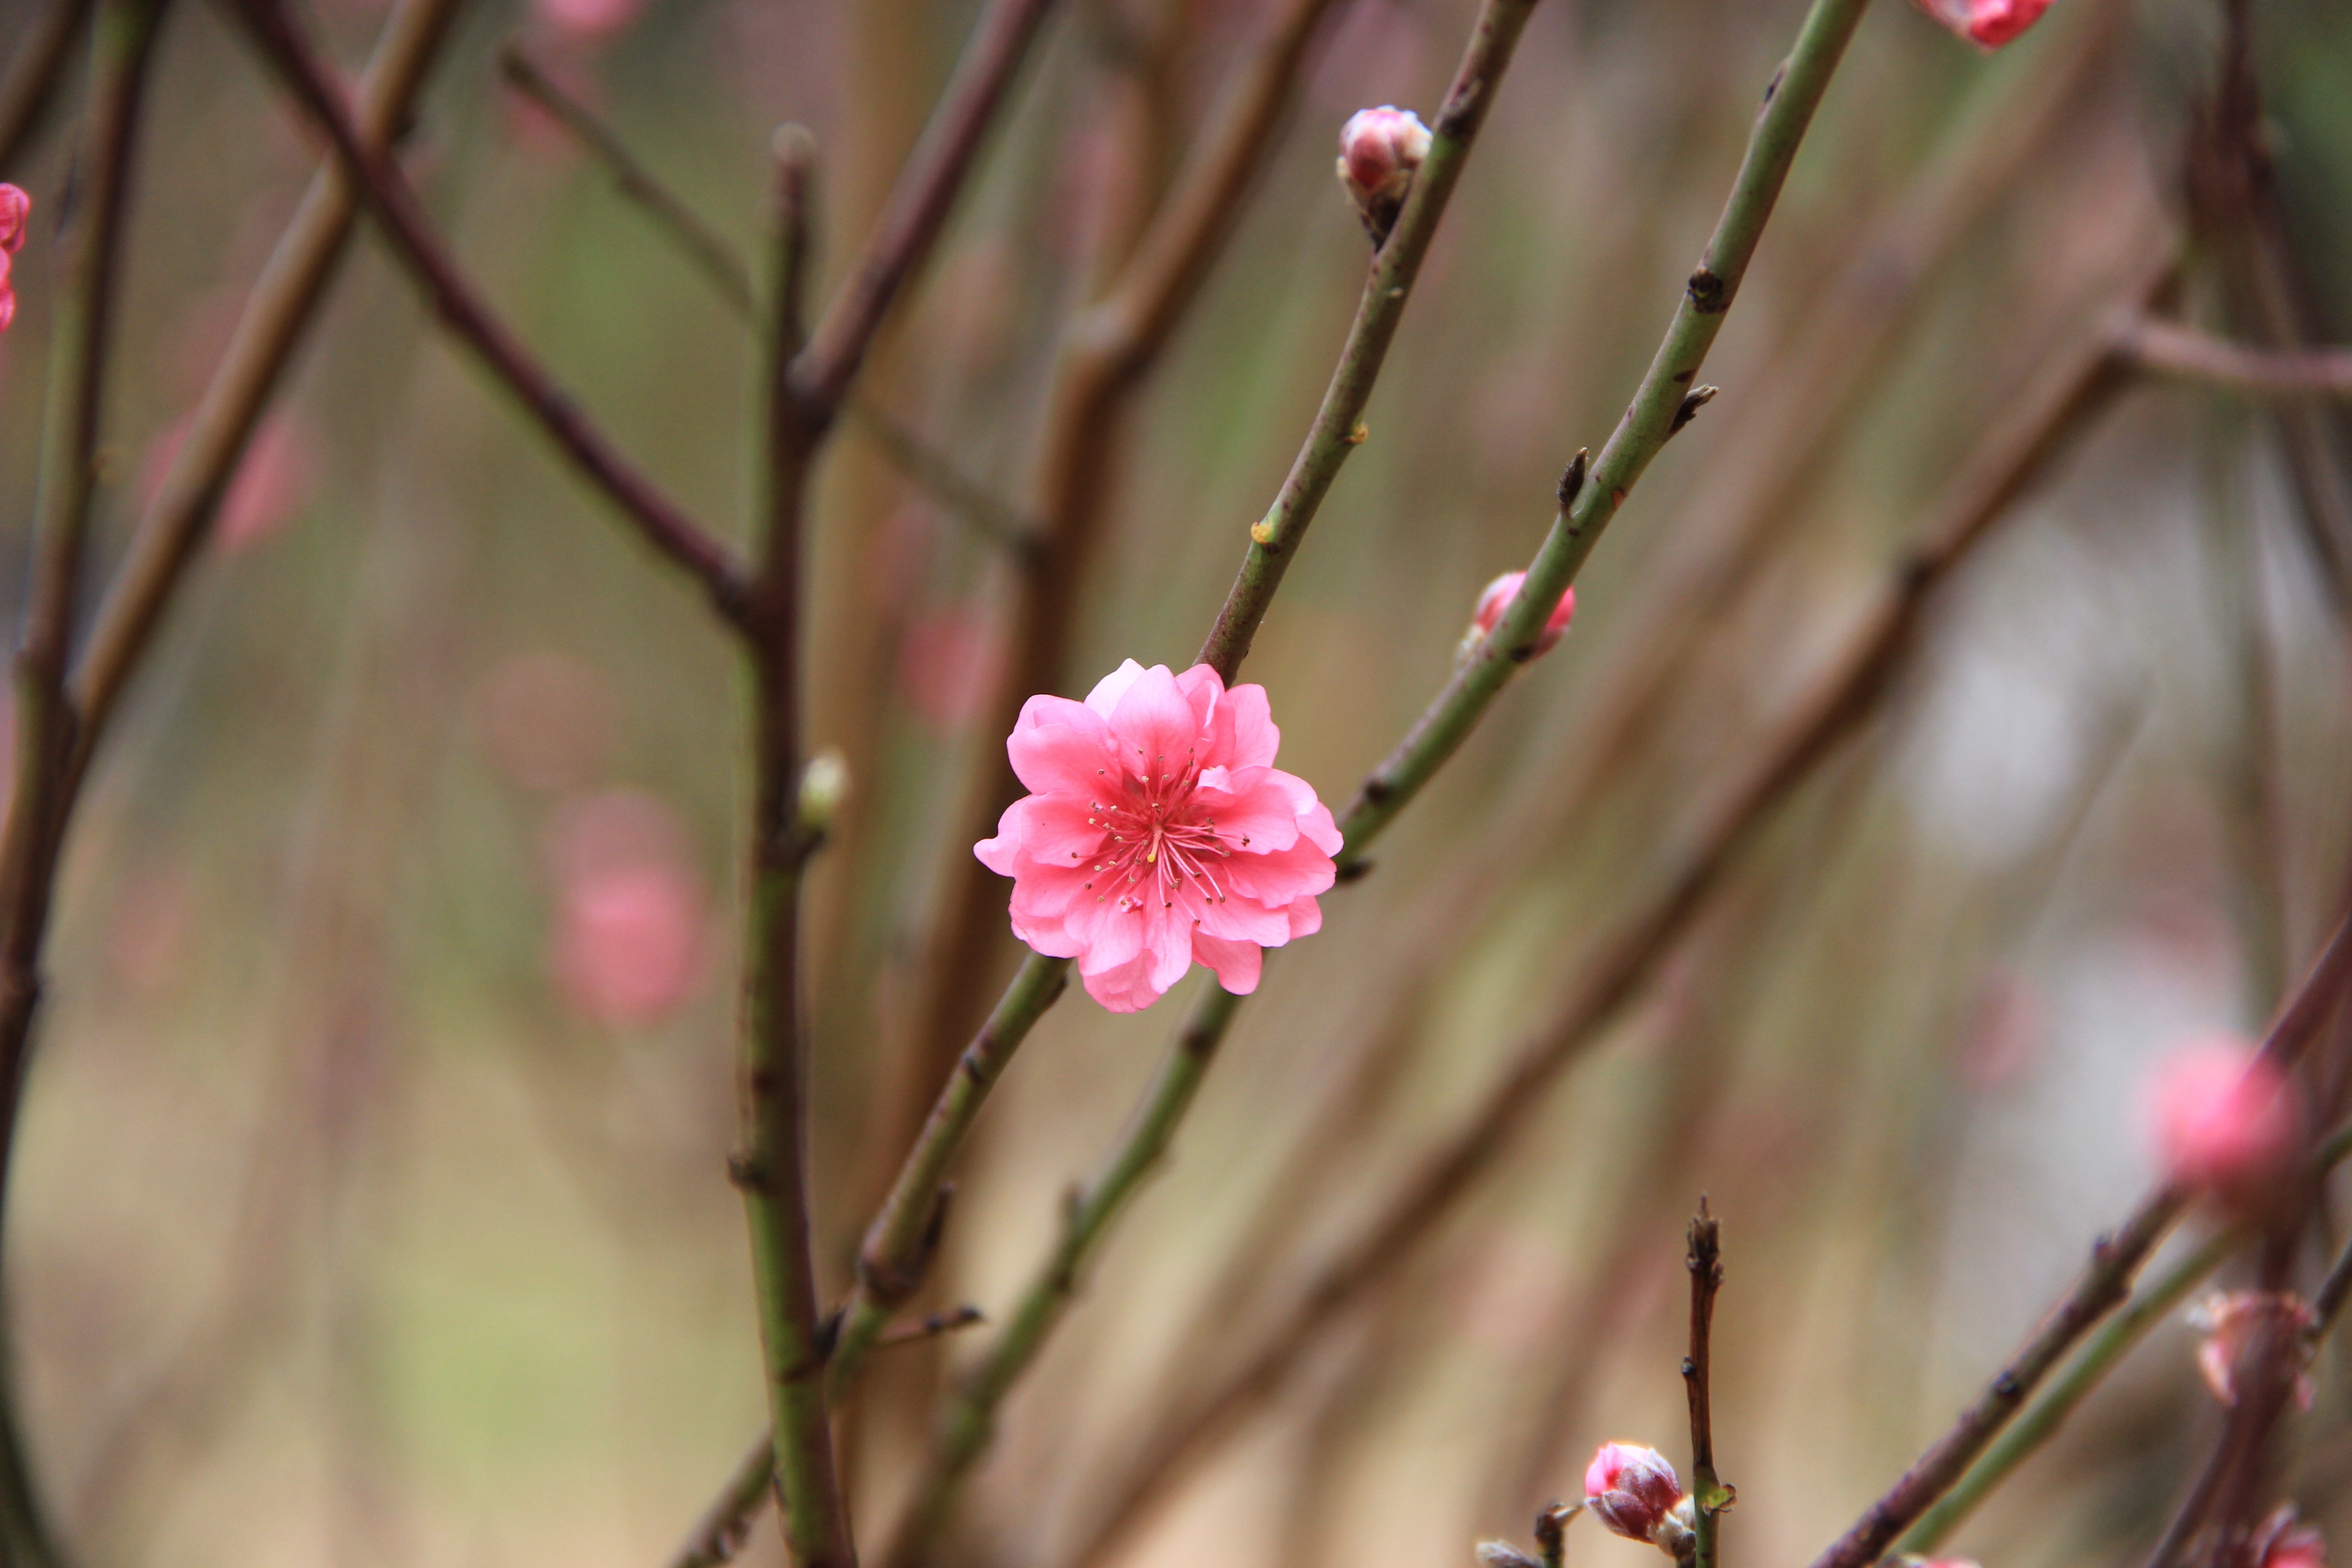
nature, branch, blossom, plant, leaf, flower, petal, spring, red, produce, park, botany, pink, flora, wildflower, close up, macro photography, plum blossom, flowering plant, plant stem, land plant